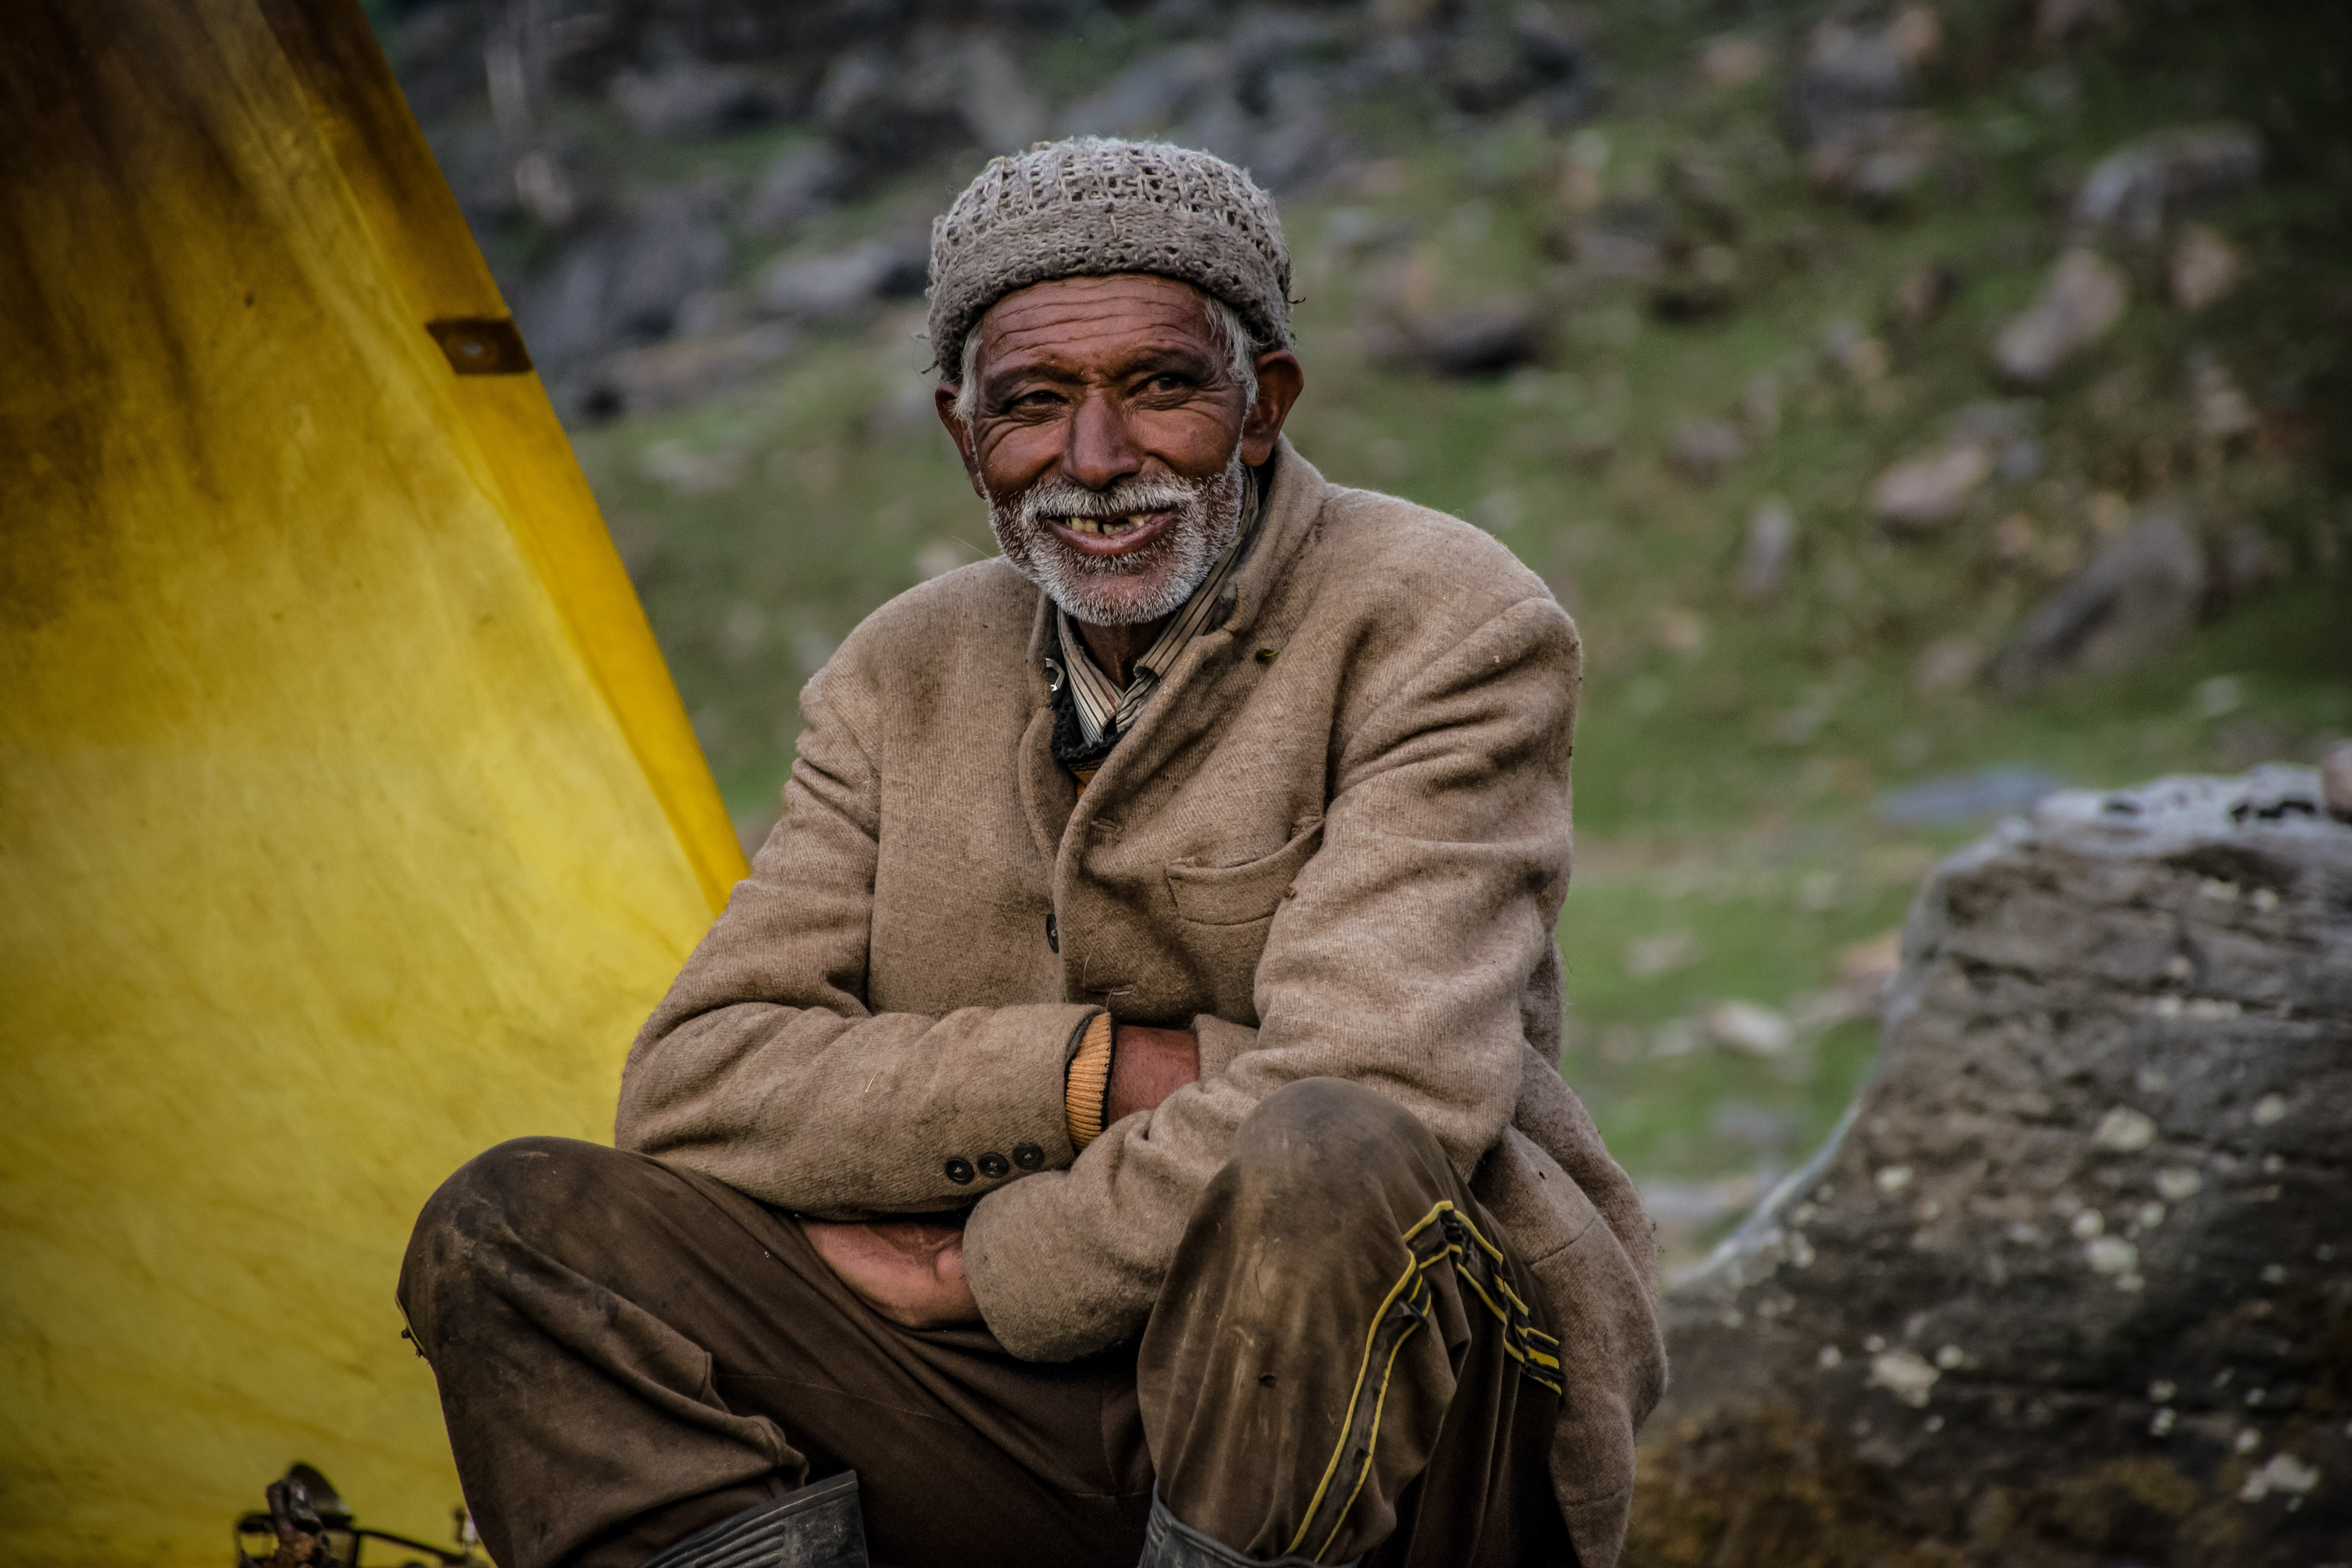
human, sitting, adaptation, smile, photography, elder, wrinkle